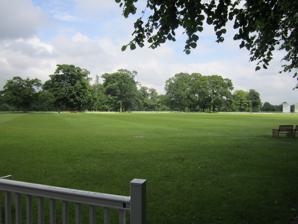
Building: Booth Park
Country: United Kingdom
Year built: 1928
Cricket ground in England For the park in Stratford, Connecticut , see Boothe Memorial Park and Museum . Booths Park Ground information Location Toft , Cheshire Coordinates 53°17′47″N 2°21′22″W / 53.2965°N 2.3560°W / 53.2965; -2.3560 Establishment 1928 Team information Cheshire (1982–2012) As of 10 July 2012 Source: Ground profile Booth Park is a cricket ground in Chelford Road, Toft , Cheshire . The ground lies within the grounds of Booths Park, which surrounds the east and south of the ground, while the western side is bordered by residential housing. The ground is used by Toft Cricket Club . History The ground was established in 1928. Cheshire first used the ground in the 1982 Minor Counties Championship against Northumberland . The ground hosted a single Minor Counties Championship annually until 1998, with fourteen matches being played there, the last of which saw Oxfordshire at the visitors. The ground held its first List A match when Cheshire played Cornwall in the second round of the 2002 Cheltenham & Gloucester Trophy , which was held in 2001 to avoid fixture congestion. A second List A match was held there in 2002, when Cheshire played Huntingdonshire in the first round of the 2003 Cheltenham & Gloucester Trophy , with its early round matches once again played in the season before to avoid fixture congestion in 2003. Cheshire lost to Cornwall, but defeated Huntingdonshire. Cheshire returned to the ground in 2012, playing a MCCA Knockout Trophy match against Dorset . Records List A Highest team total: 230/5 (50 overs) by Cheshire v Huntingdonshire , 2001 Lowest team total: 151 all out (43.3 overs) by Cheshire v Cornwall , 2002 Highest individual innings: 74 by Benjamin Price for Cornwall v Cheshire, as above Best bowling in an innings: 4/21 by Abey Kuruvilla for Cheshire v Cornwall, as above Gallery View of the pavilion . View of the ground looking south. View of the ground looking east. View of the scorers hut. View toward the practice nets. See also List of cricket grounds in England and Wales References